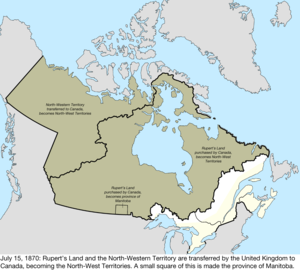
Le bilinguisme au Canada est à la fois une réalité linguistique et une politique publique nationale consacrant les deux langues officielles du Canada : l'anglais et le français. Encadré à l'échelle fédérale par la Loi sur les langues officielles, le bilinguisme d'État vise à placer les deux langues sur un pied d'égalité dans les institutions fédérales, alors que leur poids démographique n'est pas le même.